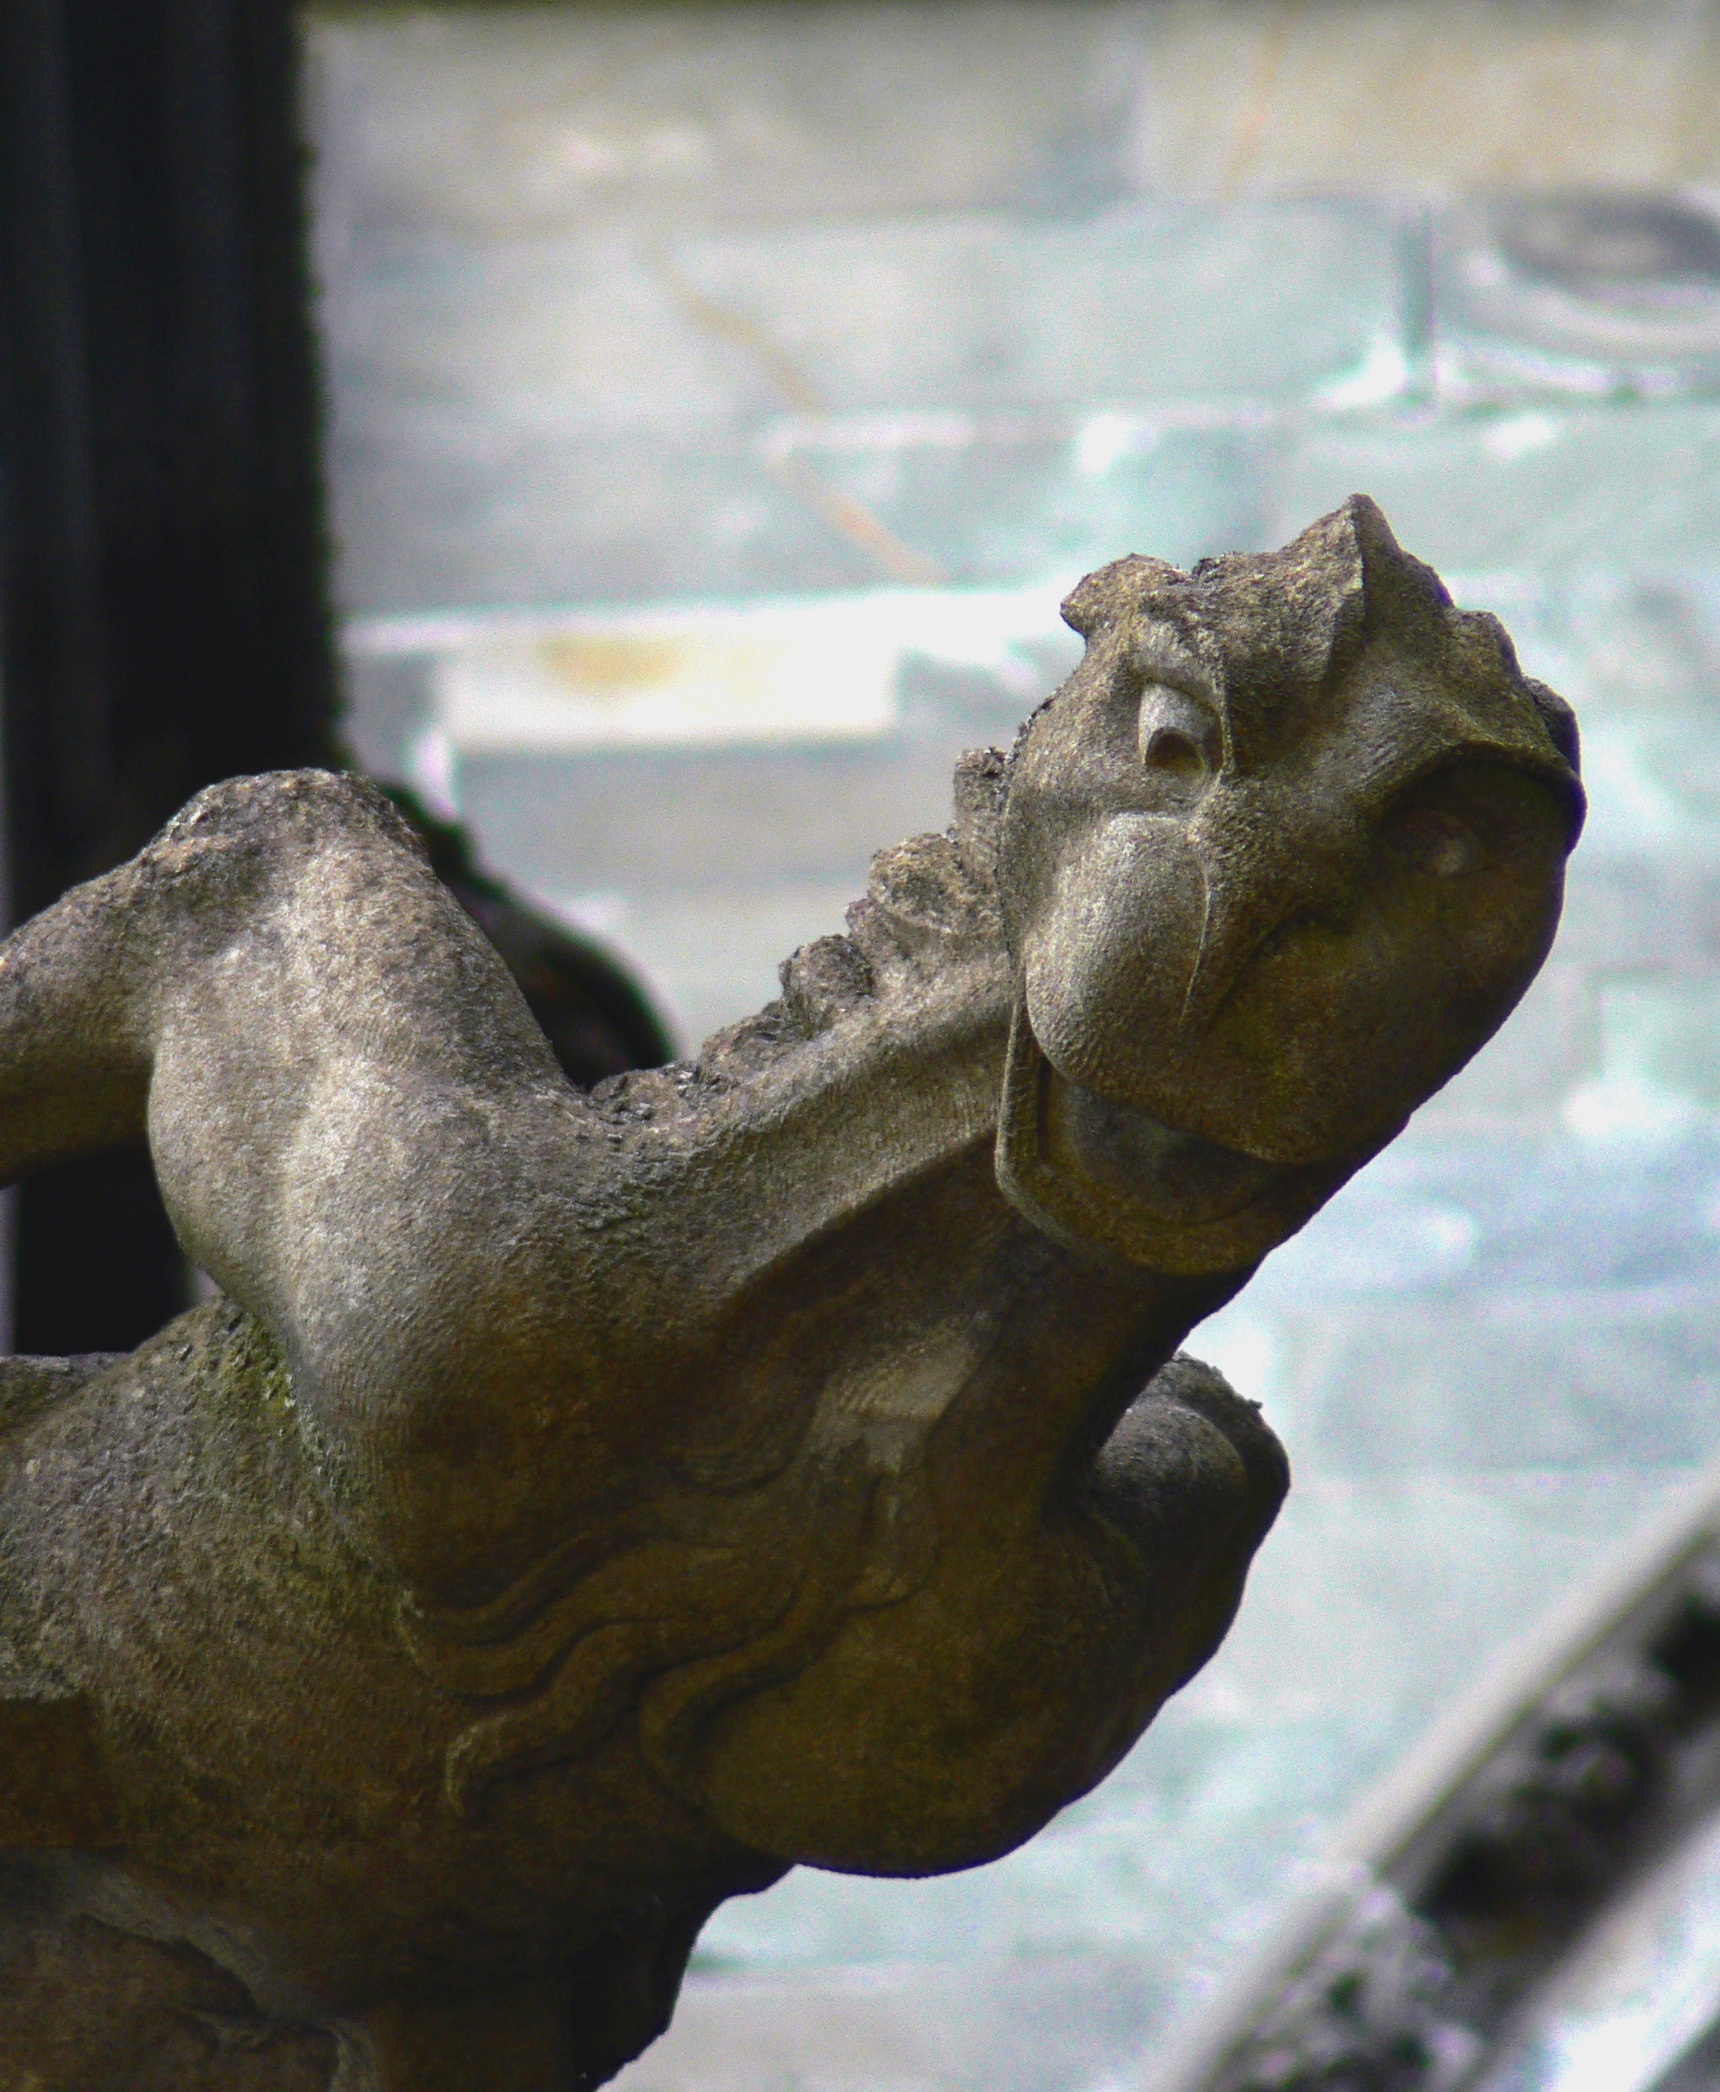
monument, statue, fauna, material, close up, gargoyle, sculpture, art, detail, carving, the nidaros cathedral